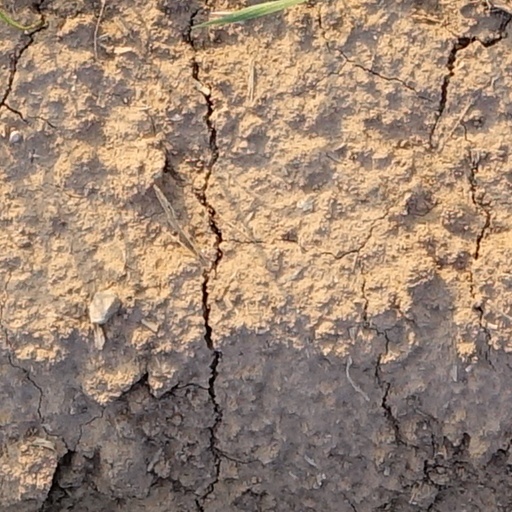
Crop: wheat